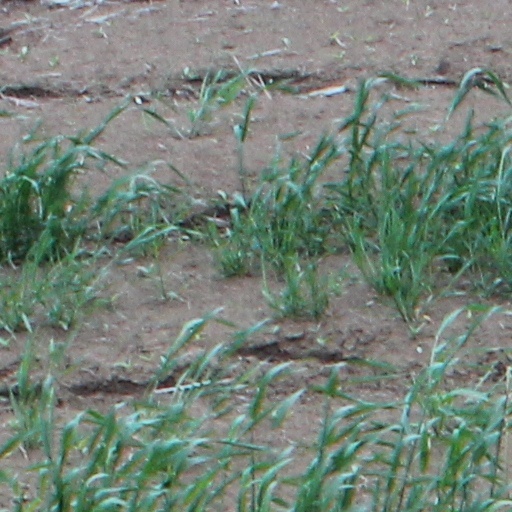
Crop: wheat